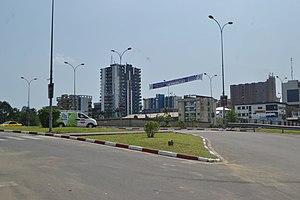
Bonanjo est un quartier administratif et résidentiel de la commune d'arrondissement de Douala I, subdivision de la ville de Douala.